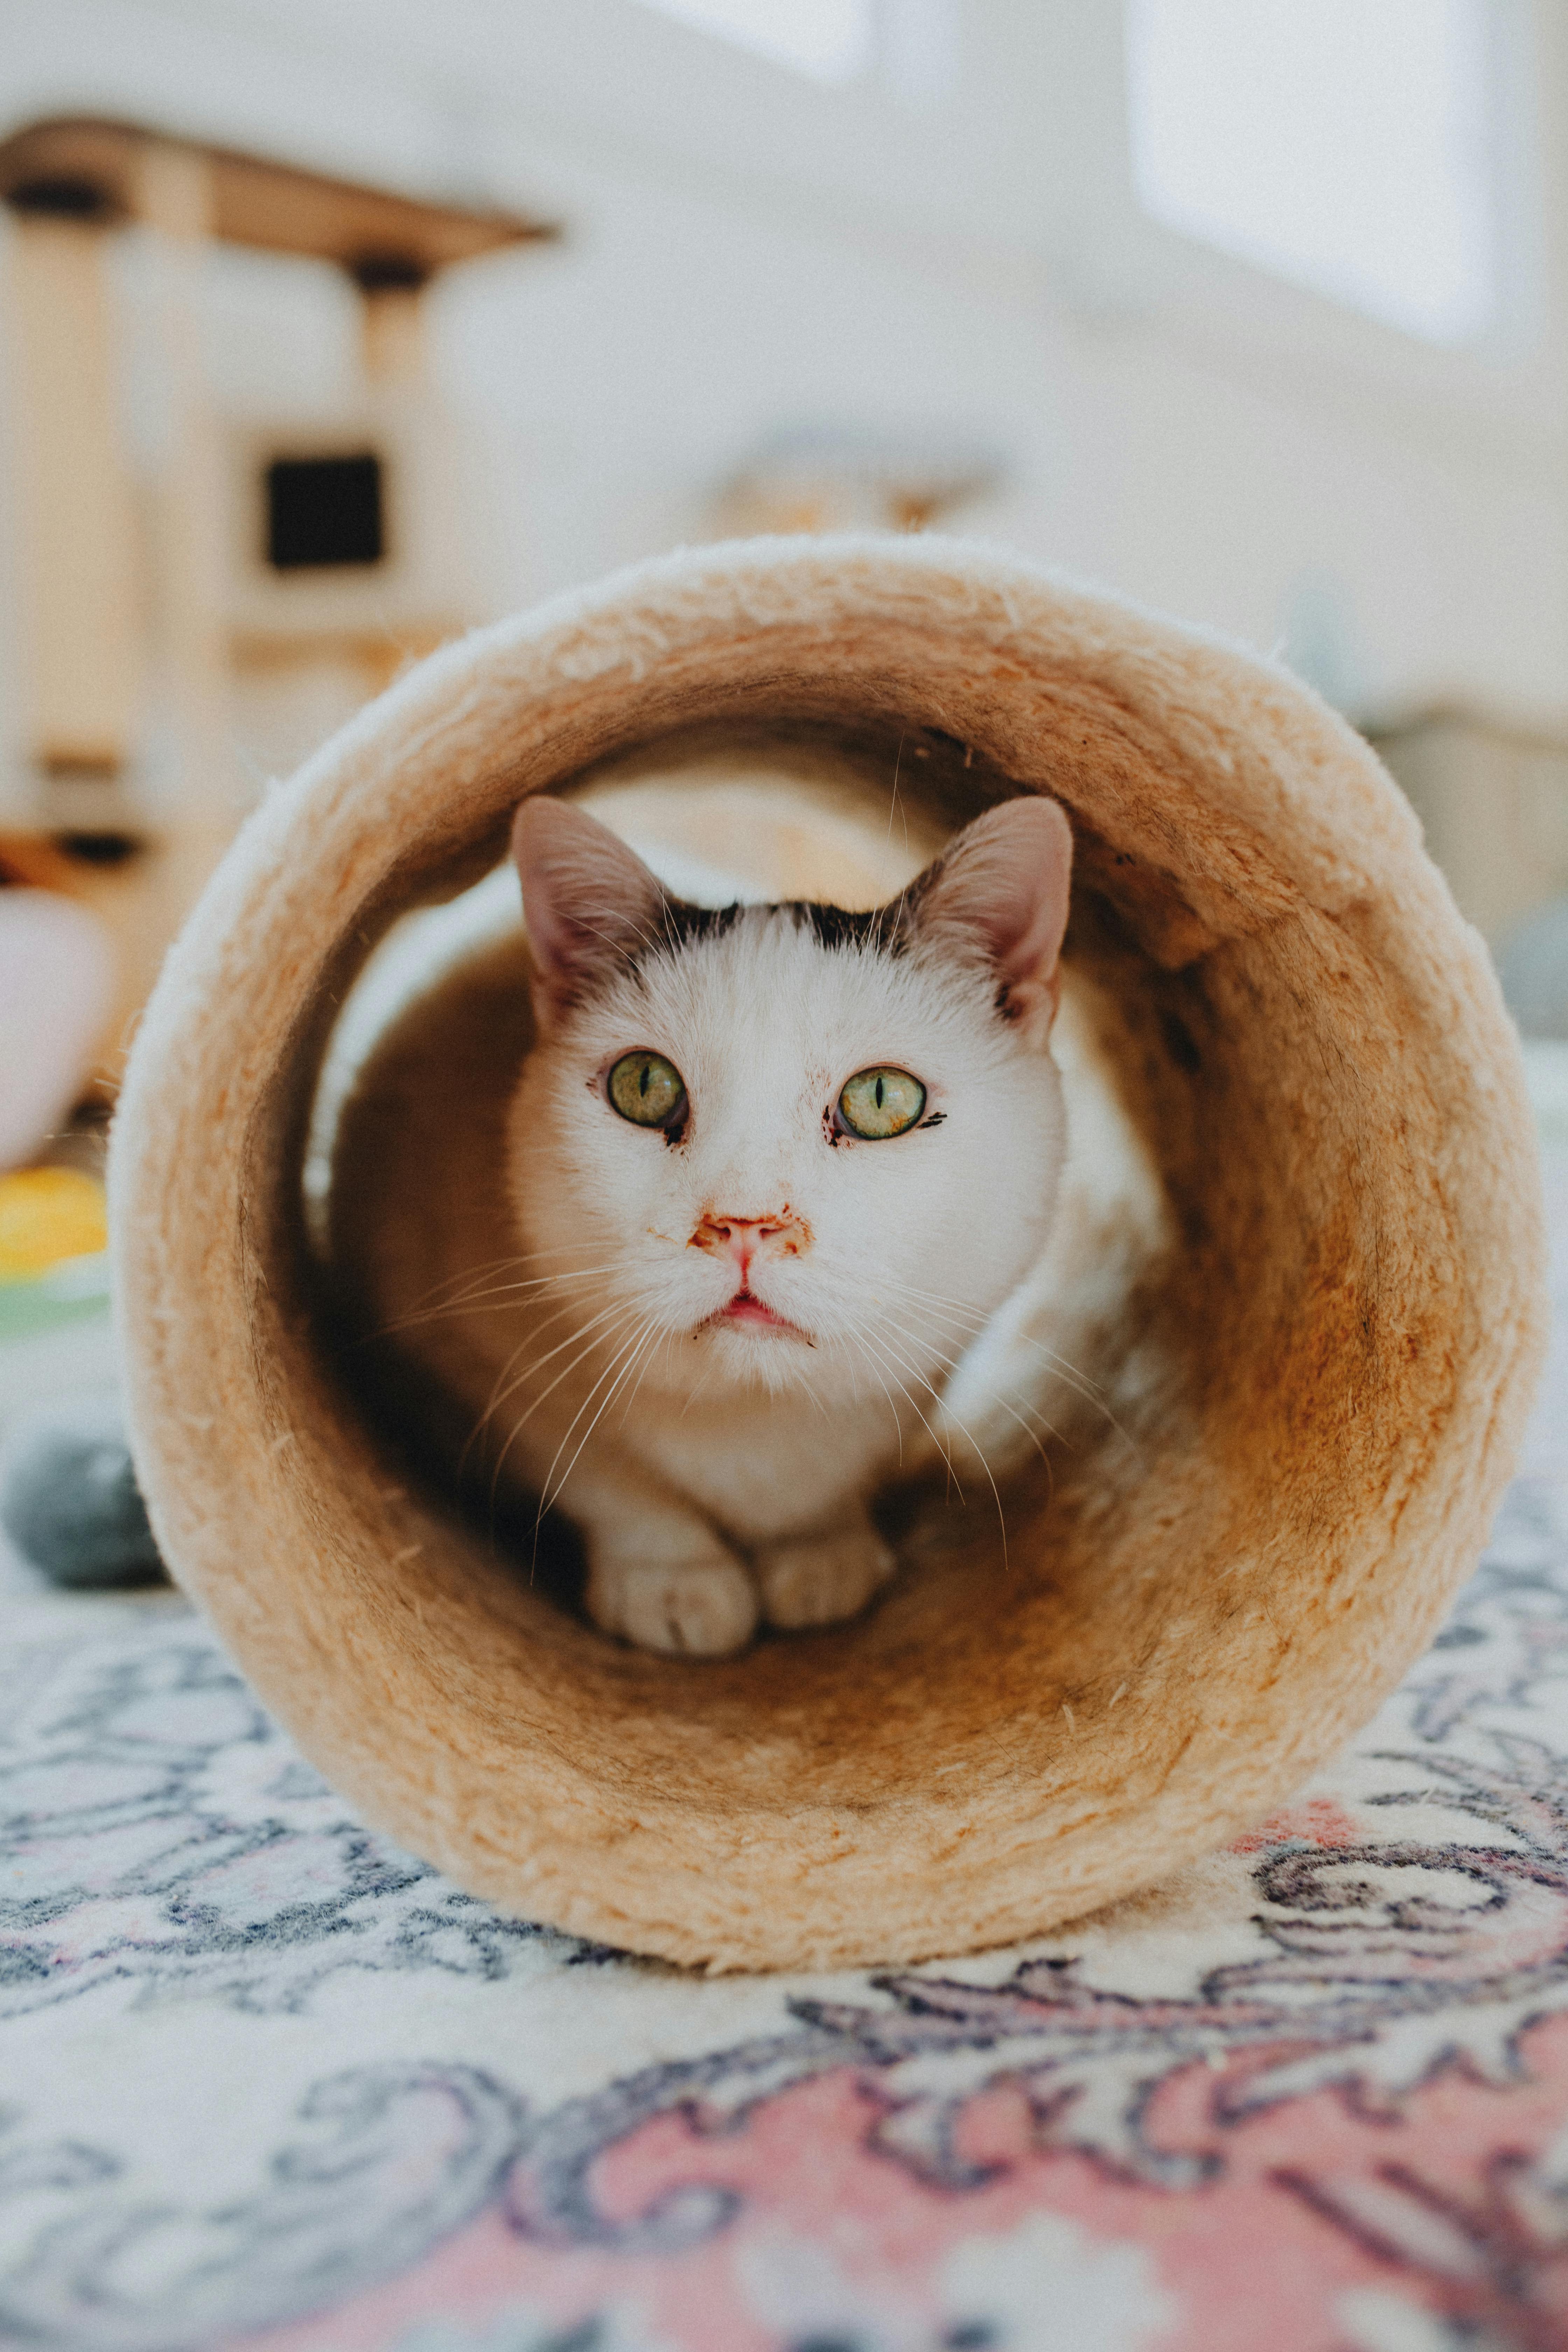
coffee, cat, felidae, Felinae, carnivores, whiskers, fur, Pet supply, snout, cat supply, cat bed, Cat furniture, natural material, domestic short haired cat, tail